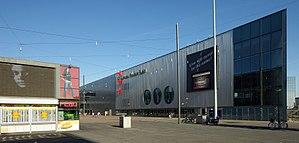
Le Heineken Music Hall est une salle de concert d'Amsterdam située dans l'arrondissement de Zuidoost, à proximité de l'Amsterdam ArenA et de la gare d'Amsterdam Bijlmer ArenA. Le complexe comprend deux salles : la plus grande peut accueillir 5 500 personnes sur une surface de 3 000 m², tandis que la plus petite peut accueillir jusqu'à 700 personnes. Le Heineken Music Hall a été conçu spécialement pour accueillir des spectacles nécessitant de la musique amplifiée. La construction s'est étalée sur cinq ans, entre 1996 et 2001 et a coûté 30 millions d'euros.